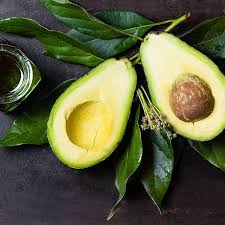
Label: Avocado